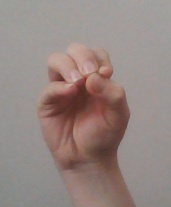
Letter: ha